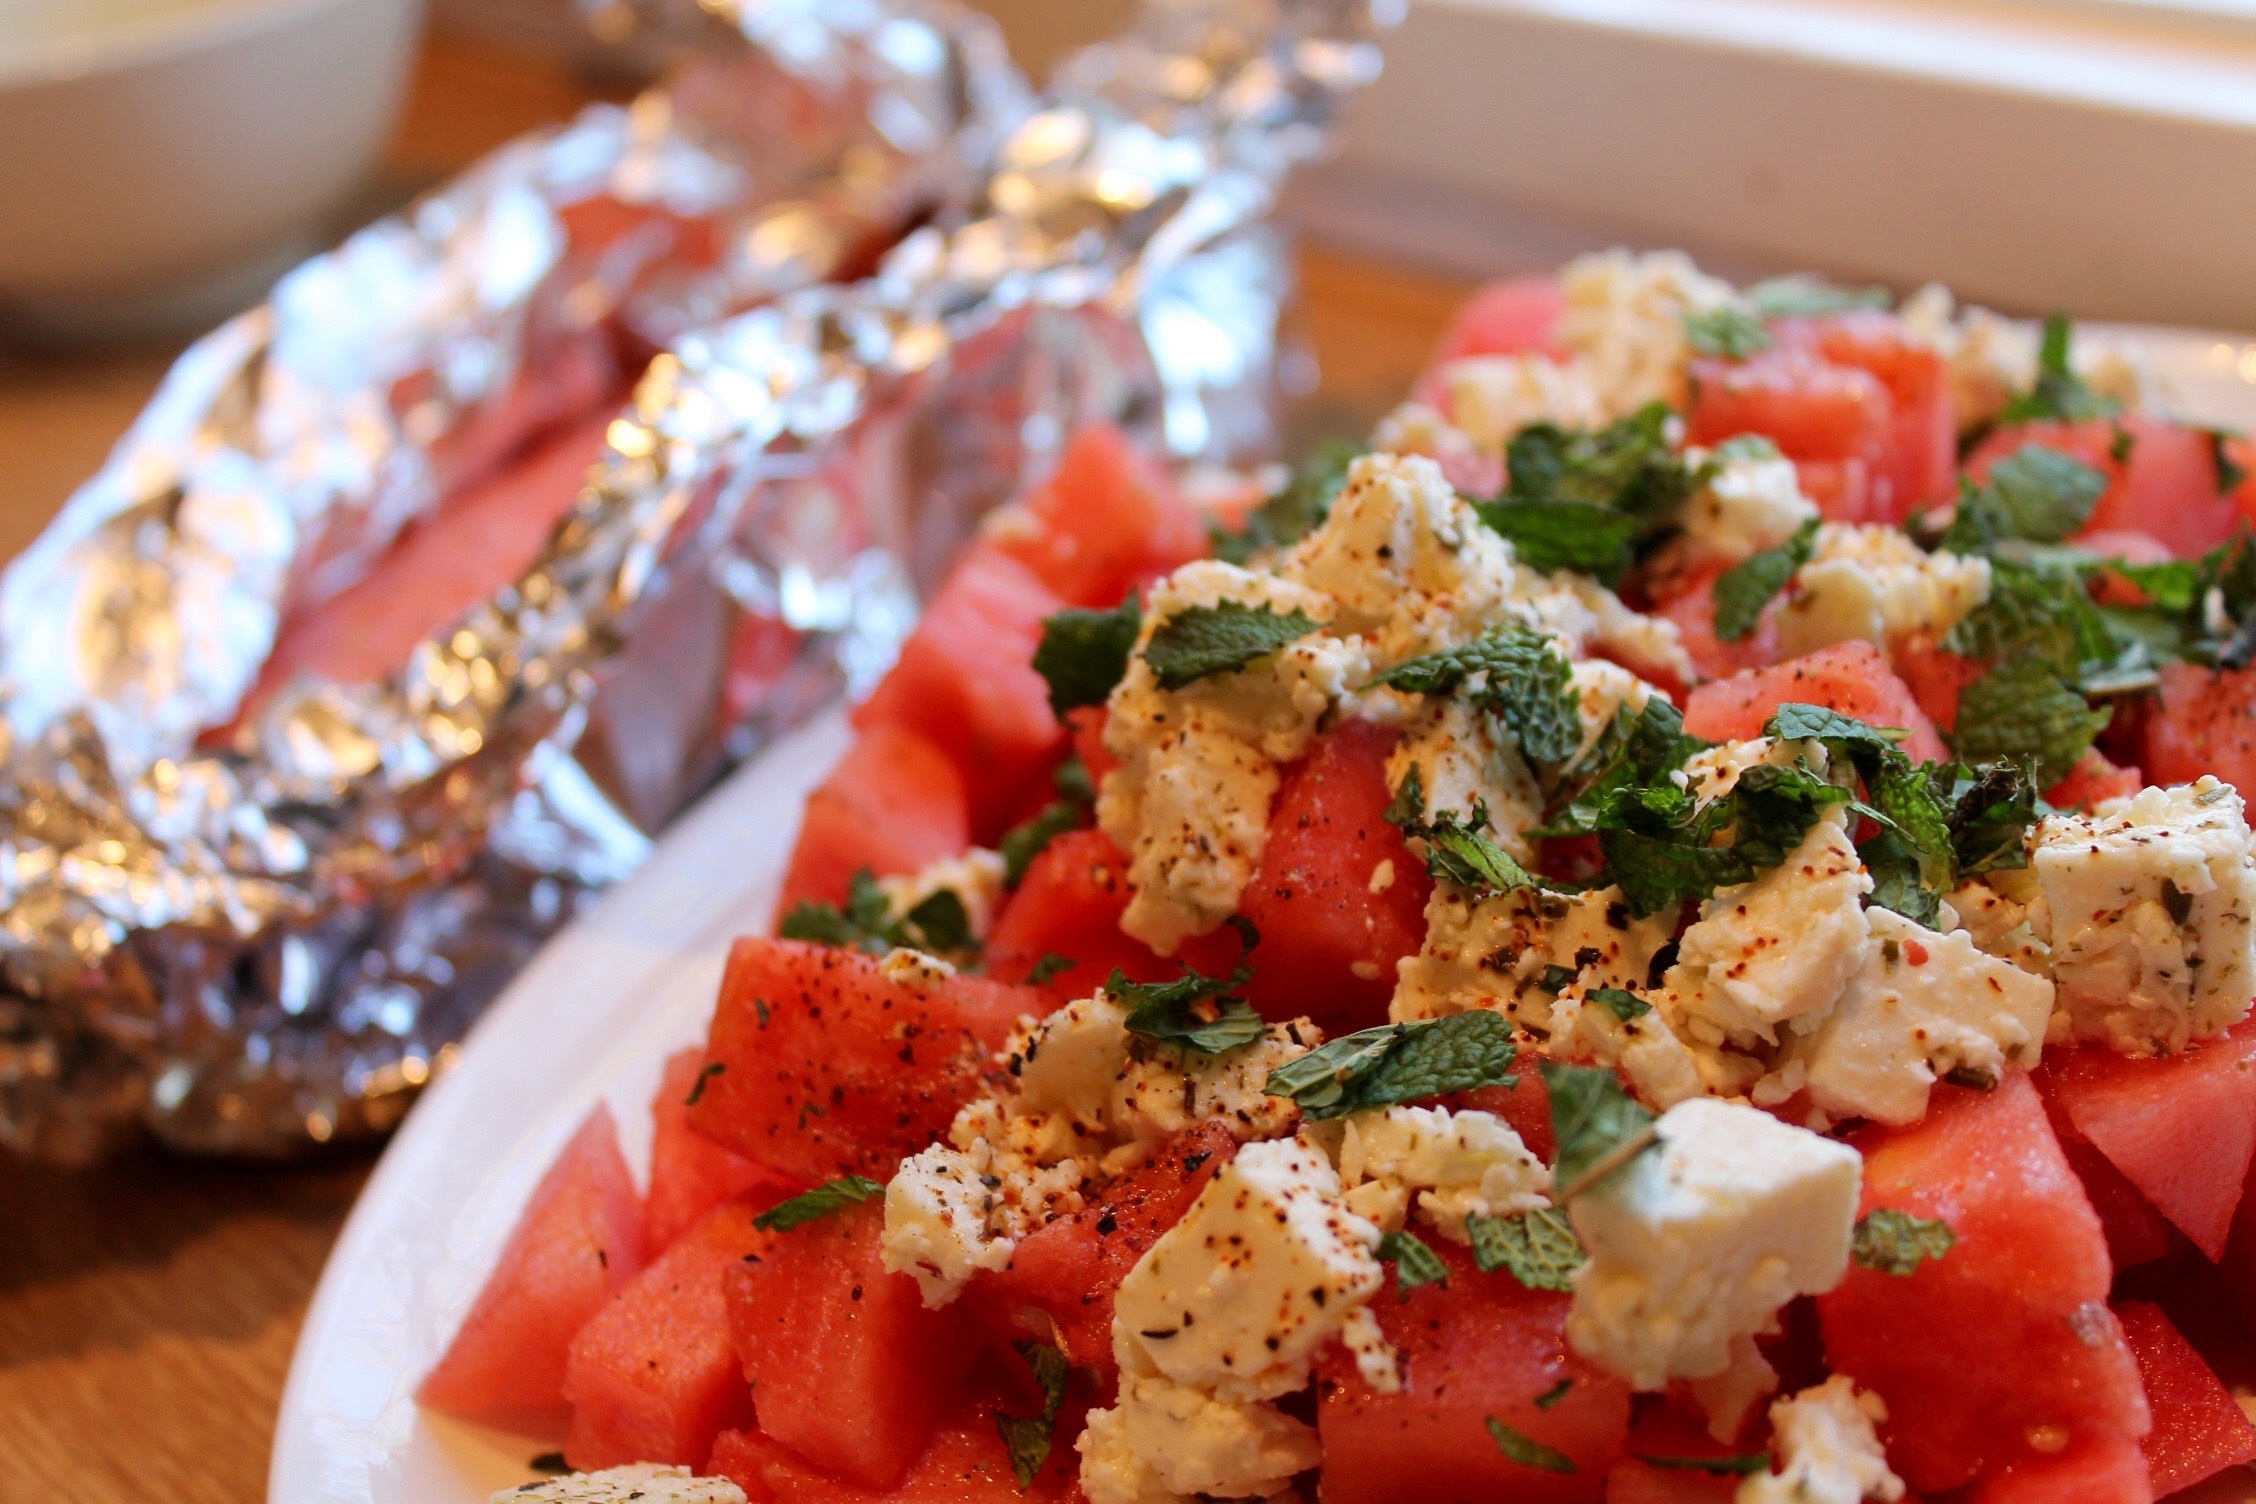
plant, fruit, dish, meal, food, salad, produce, vegetable, breakfast, cuisine, salmon, melon salad, noon tips, flowering plant, bruschetta, feta, pico de gallo, land plant, panzanella